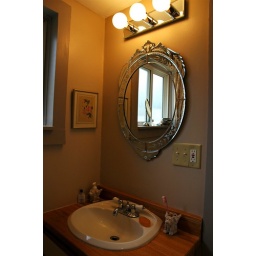
Glamor in a small old fashioned bathroom the light switches were replaced with fresh white ones later.